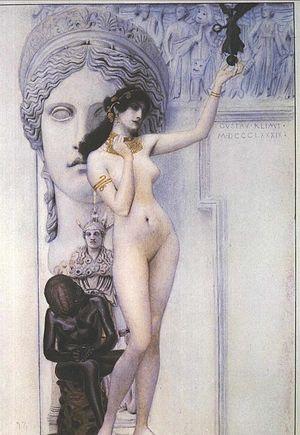
Gustav Klimt, né le 14 juillet 1862 à Baumgarten et mort le 6 février 1918 à Vienne, est un peintre symboliste autrichien, et l'un des membres les plus en vue du mouvement Art nouveau et de la Sécession de Vienne.